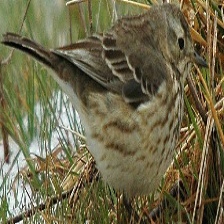
Species: AMERICAN PIPIT
Scientific name: ANTHUS RUBESCENS